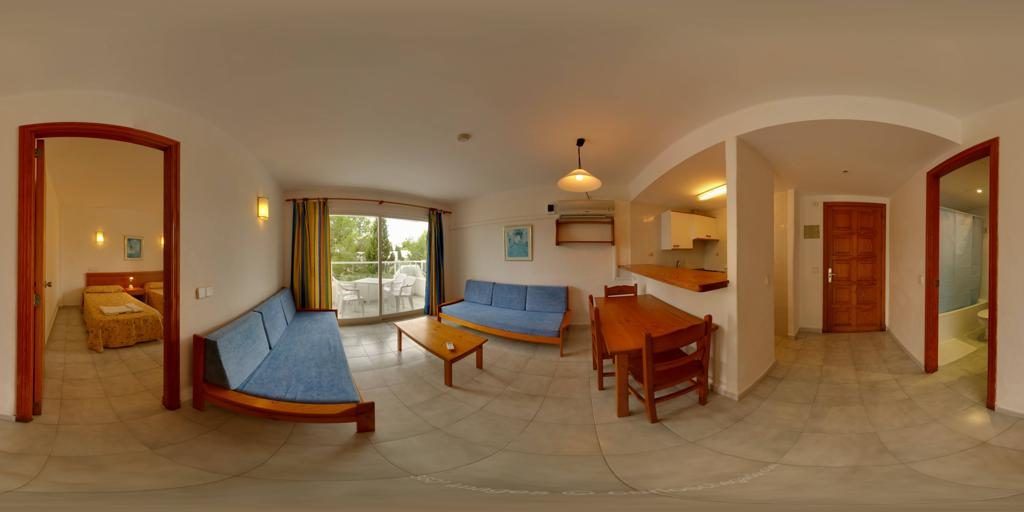
Referred object: the small wooden coffee table in front of the sofa

Referred object: the round hanging ceiling lamp